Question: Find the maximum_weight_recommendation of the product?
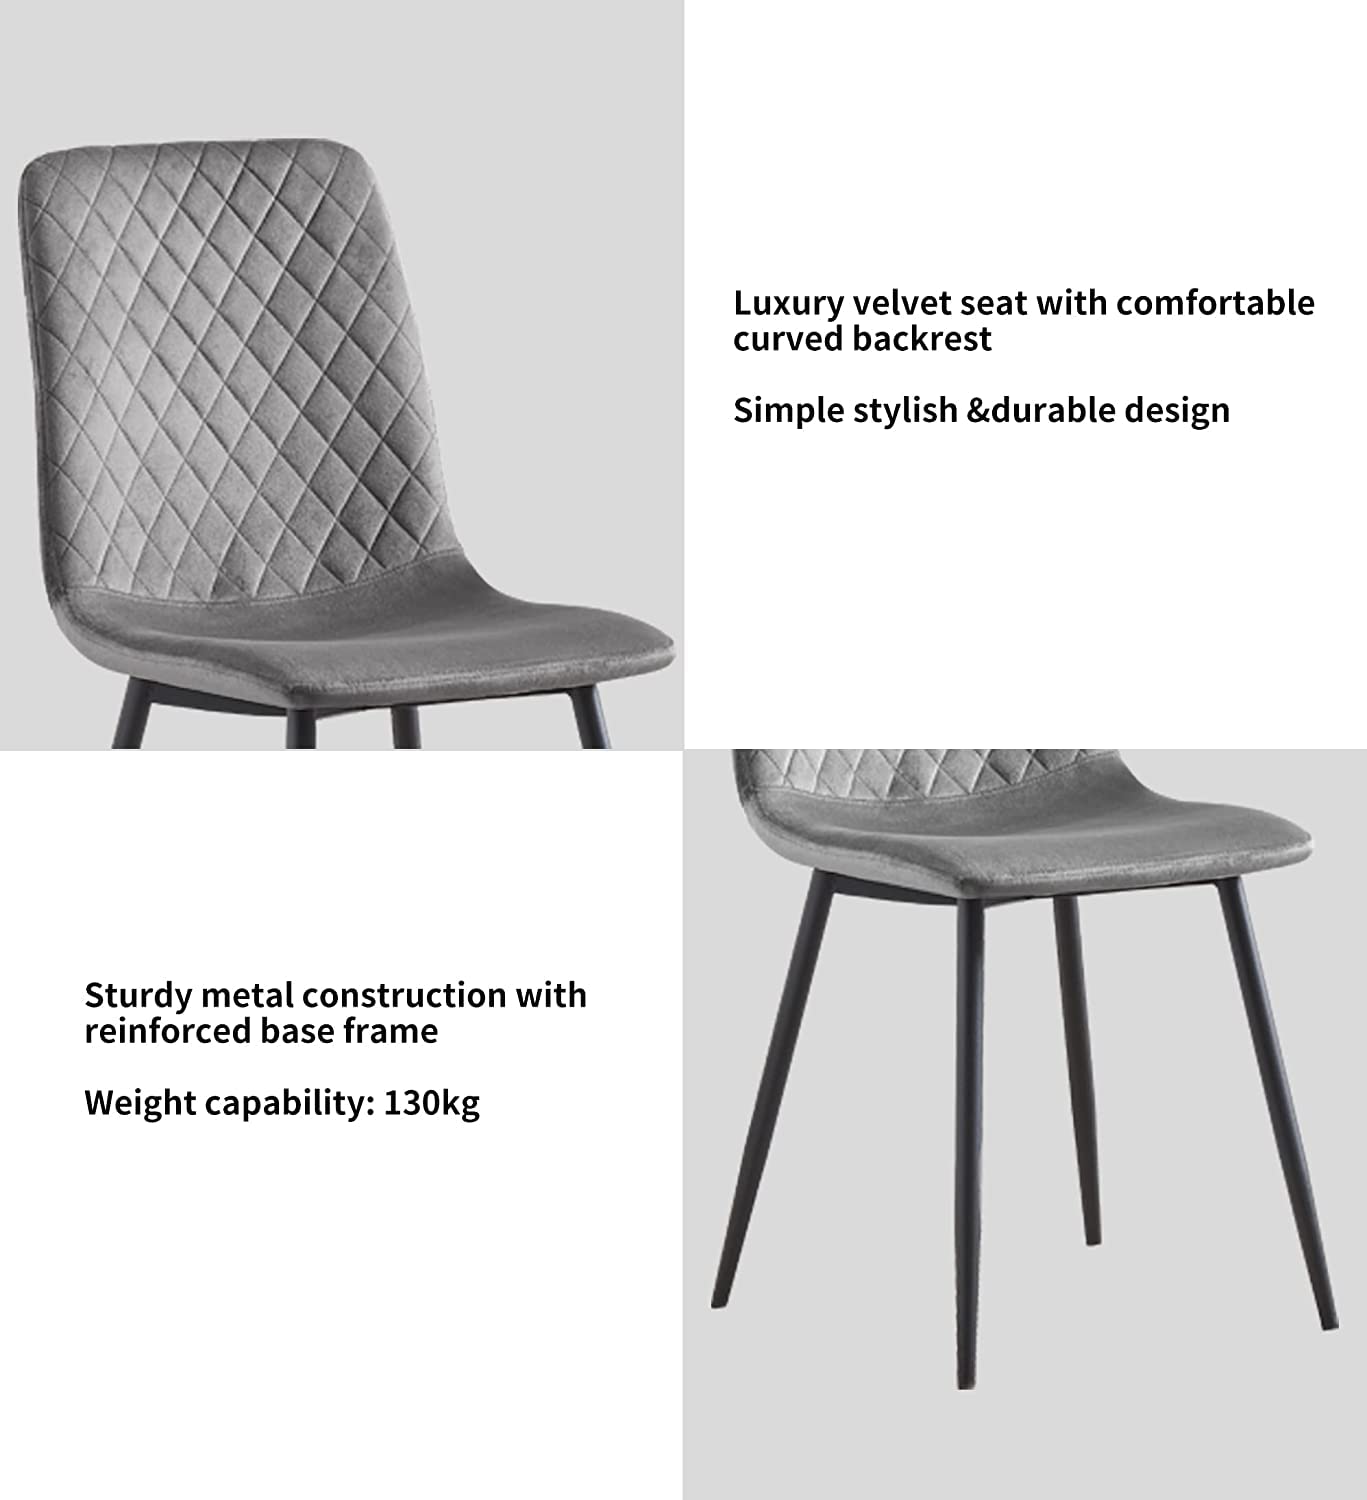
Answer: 130 kilogram